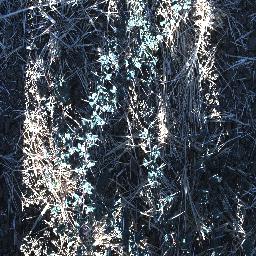
Label: prickly_acacia